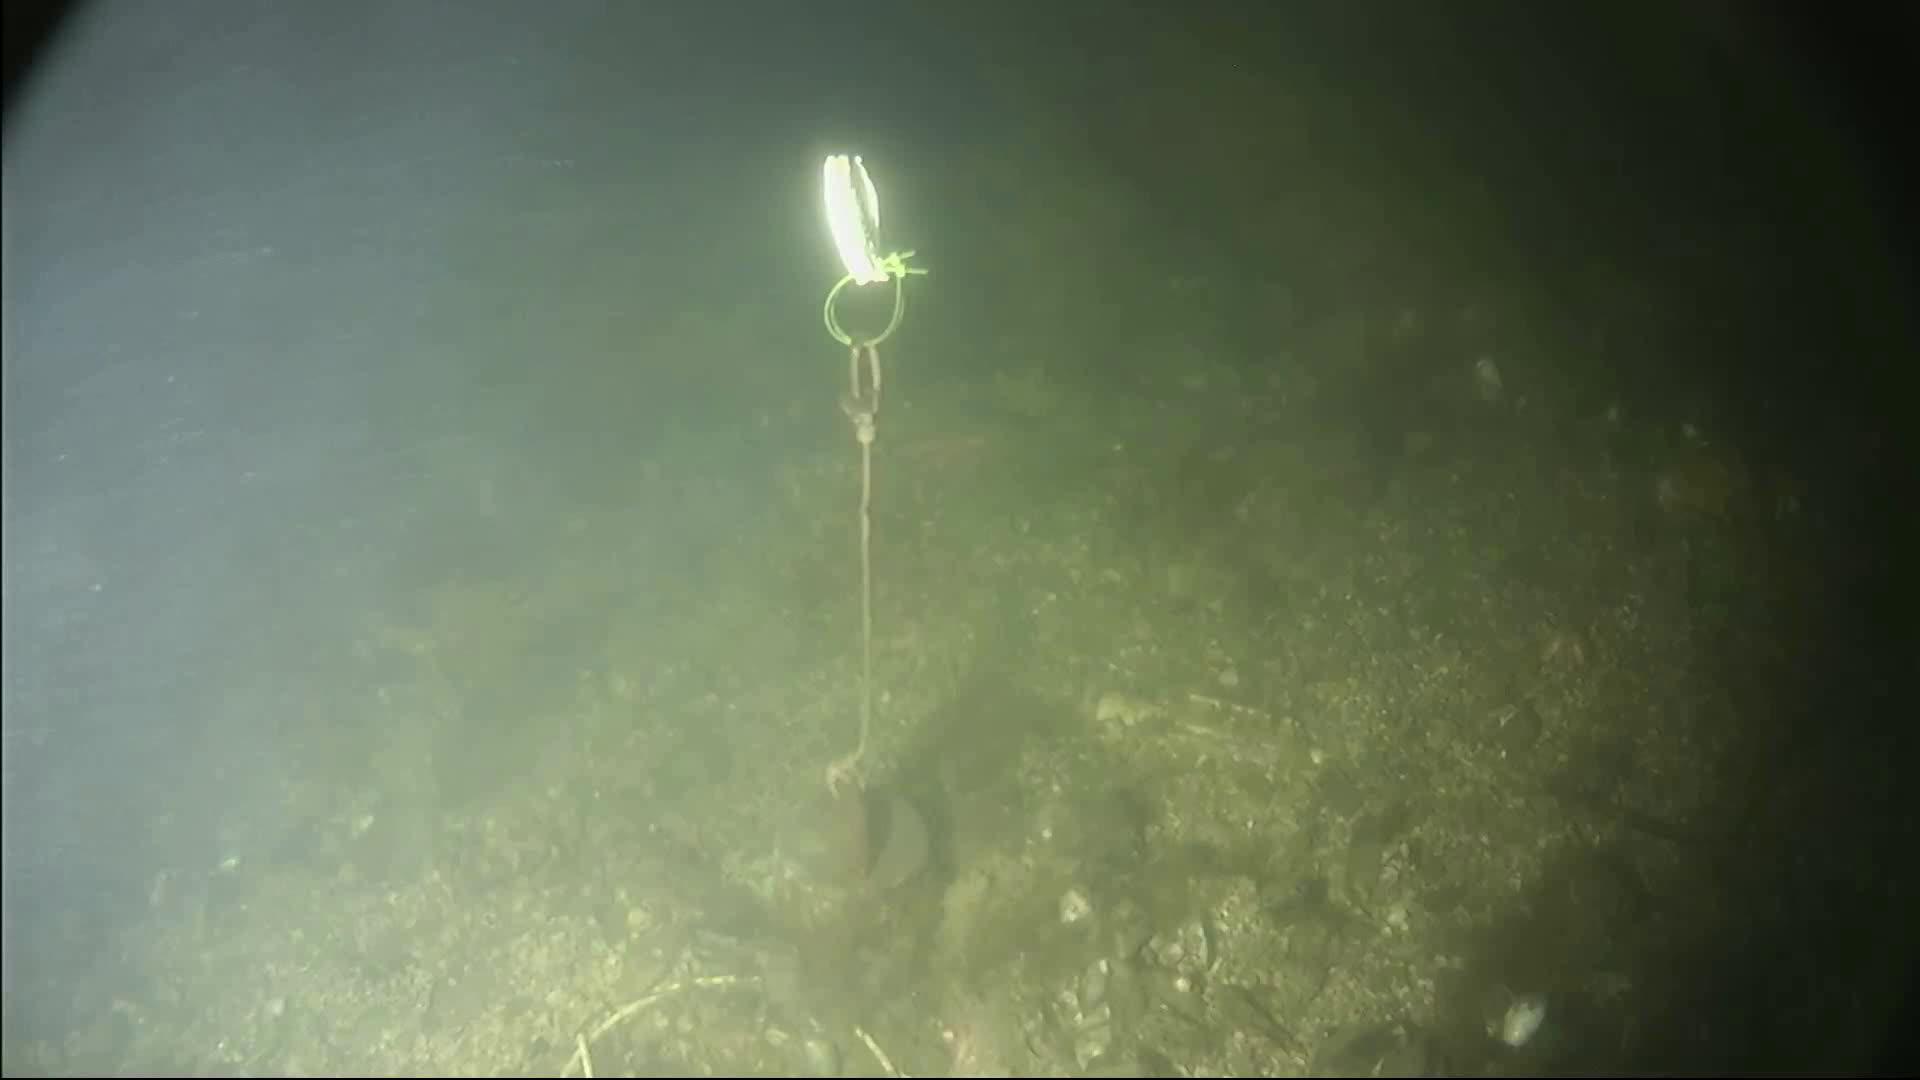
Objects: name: crab